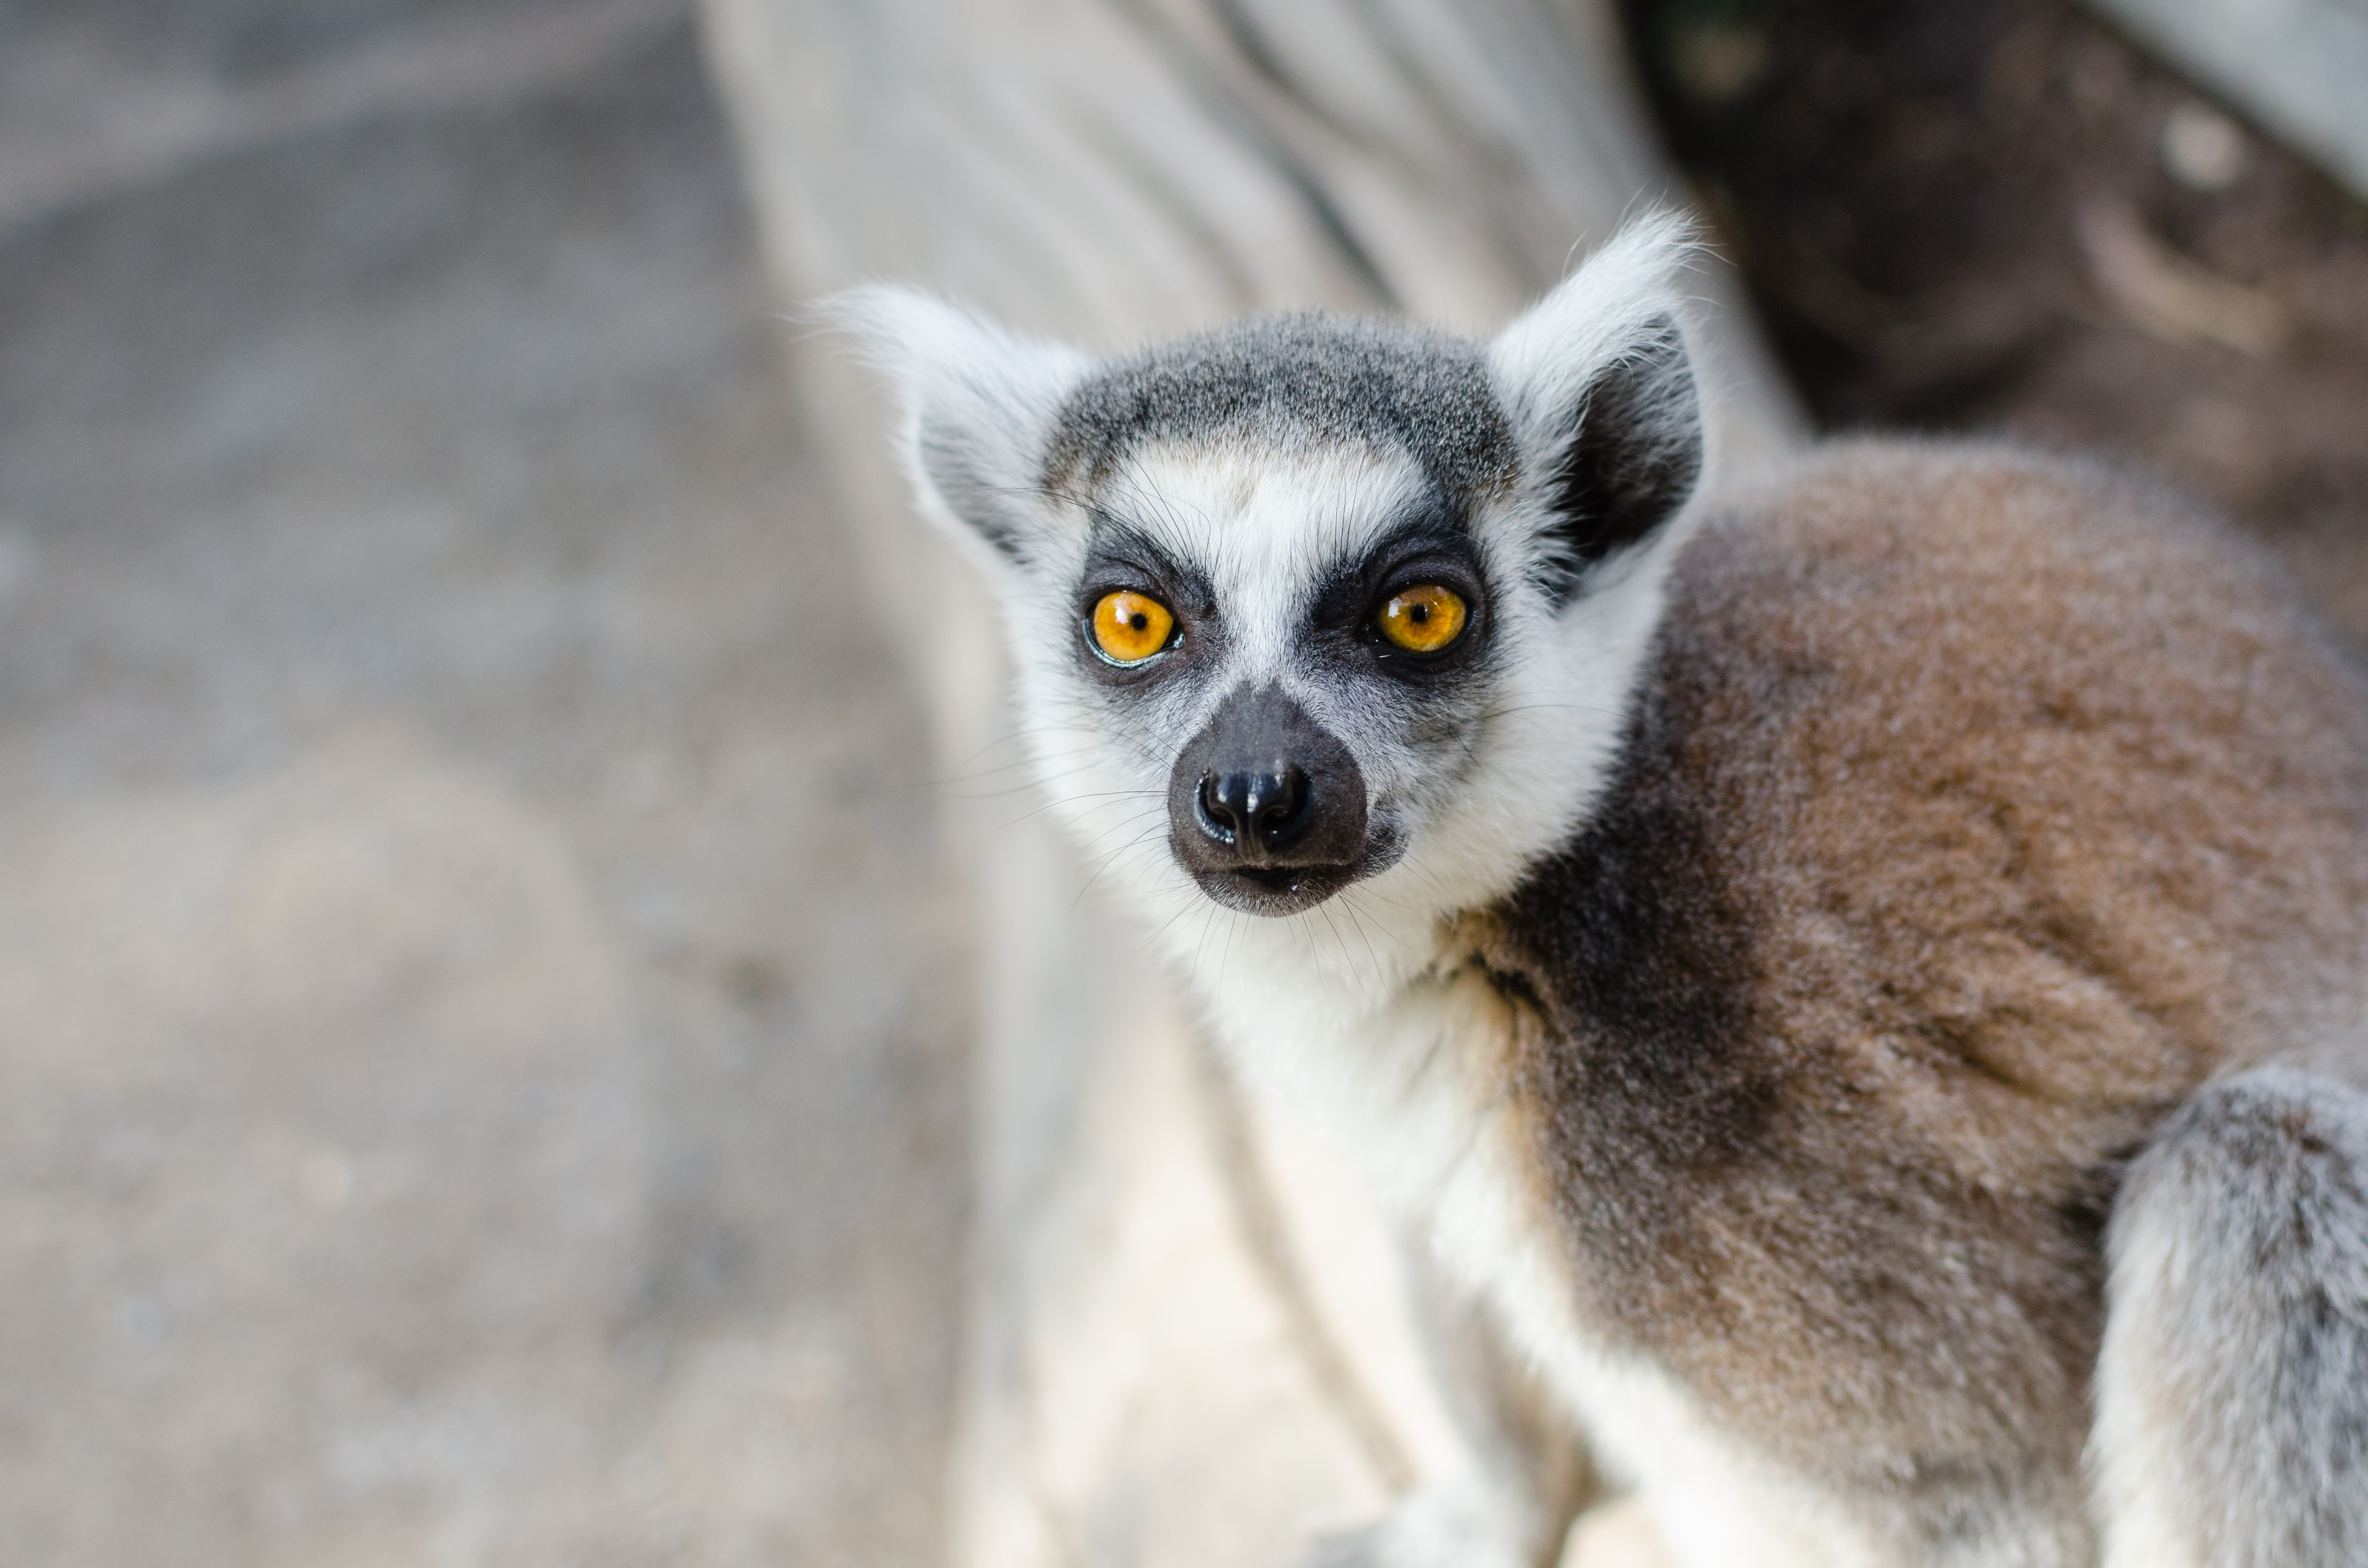
tree, bokeh, ring, feet, animal, cute, female, wildlife, zoo, fur, mammal, nikon, fauna, primate, eyes, hands, animals, madagascar, vertebrate, tier, ss, fell, augen, baum, adorable, lemur, d7000, niedlich, weiblich, tailed, catta, katta, tierpart, hnde, fse, madagaskar, 300mm